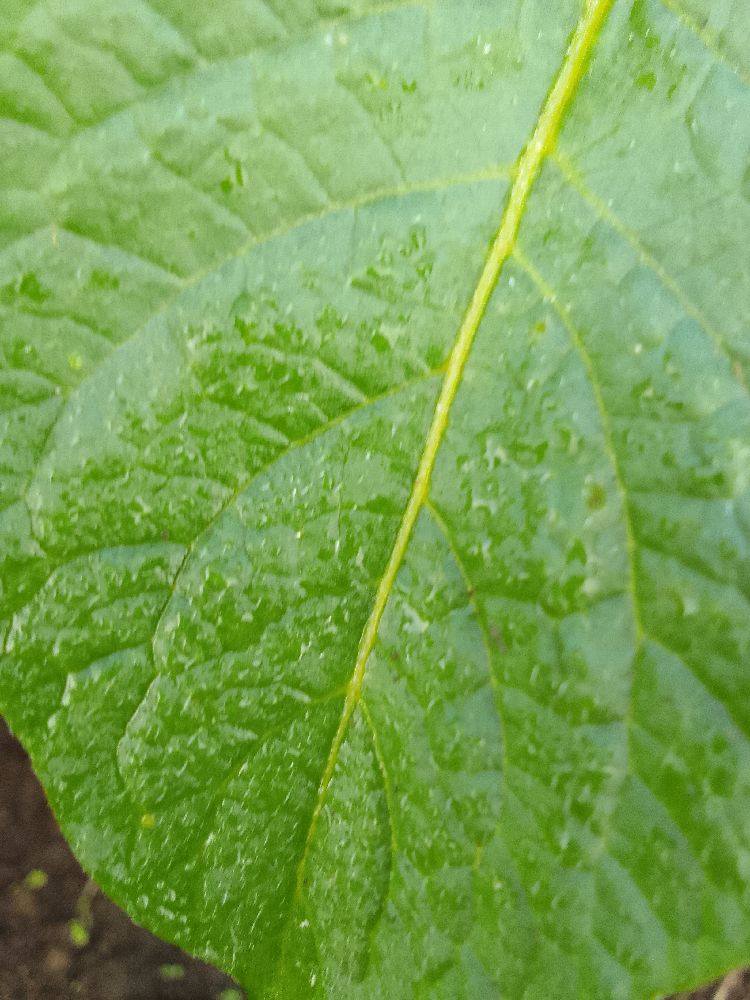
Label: Healthy